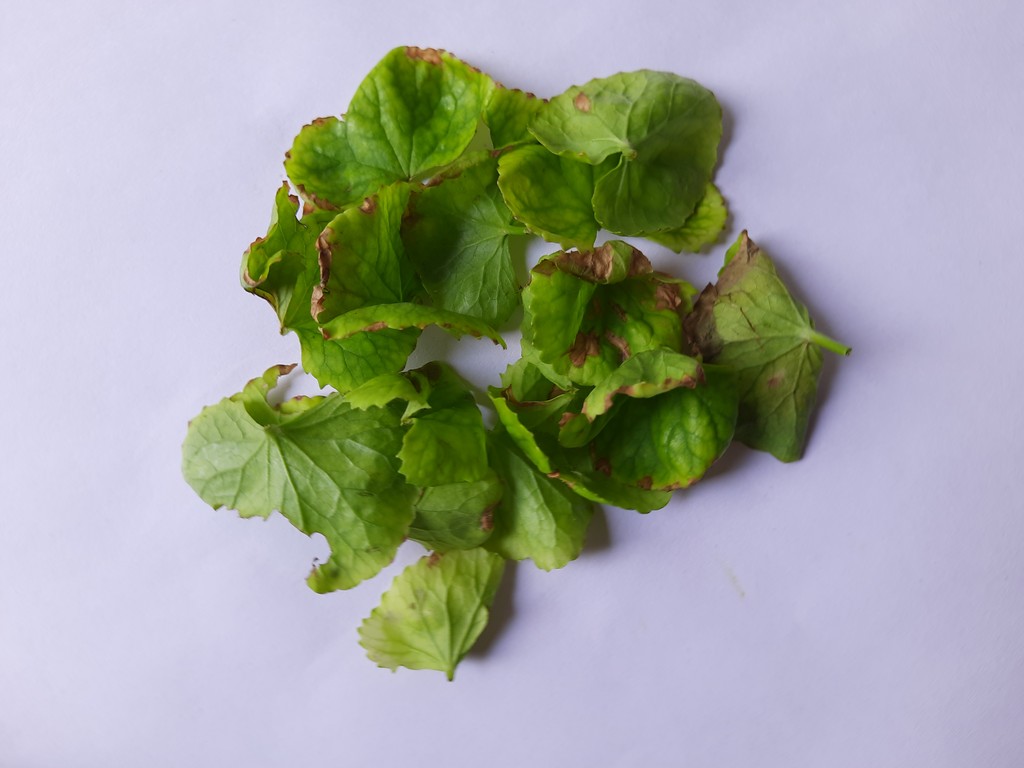
Label: Unhealthy